Riga metro station

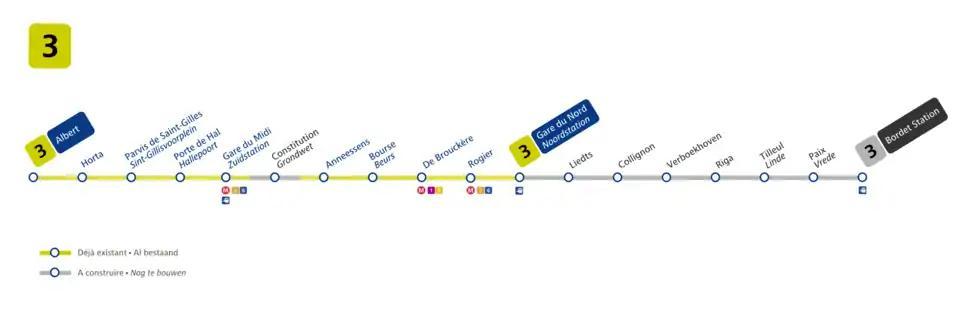

The station's design had to be changed after complaints from residents. The new northern section of line 3, which includes the station, is the most difficult part of the construction project. Completion could take ten years. In June 2023, Beliris asked for help from the Belgian Government, following a series of delays and cost overruns. , construction of the new line was expected to be complete in 2032.